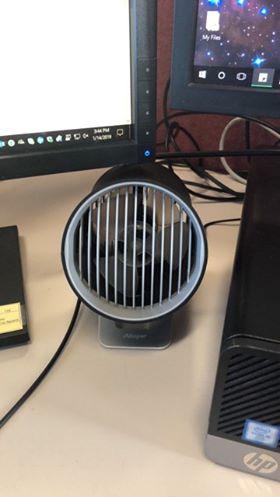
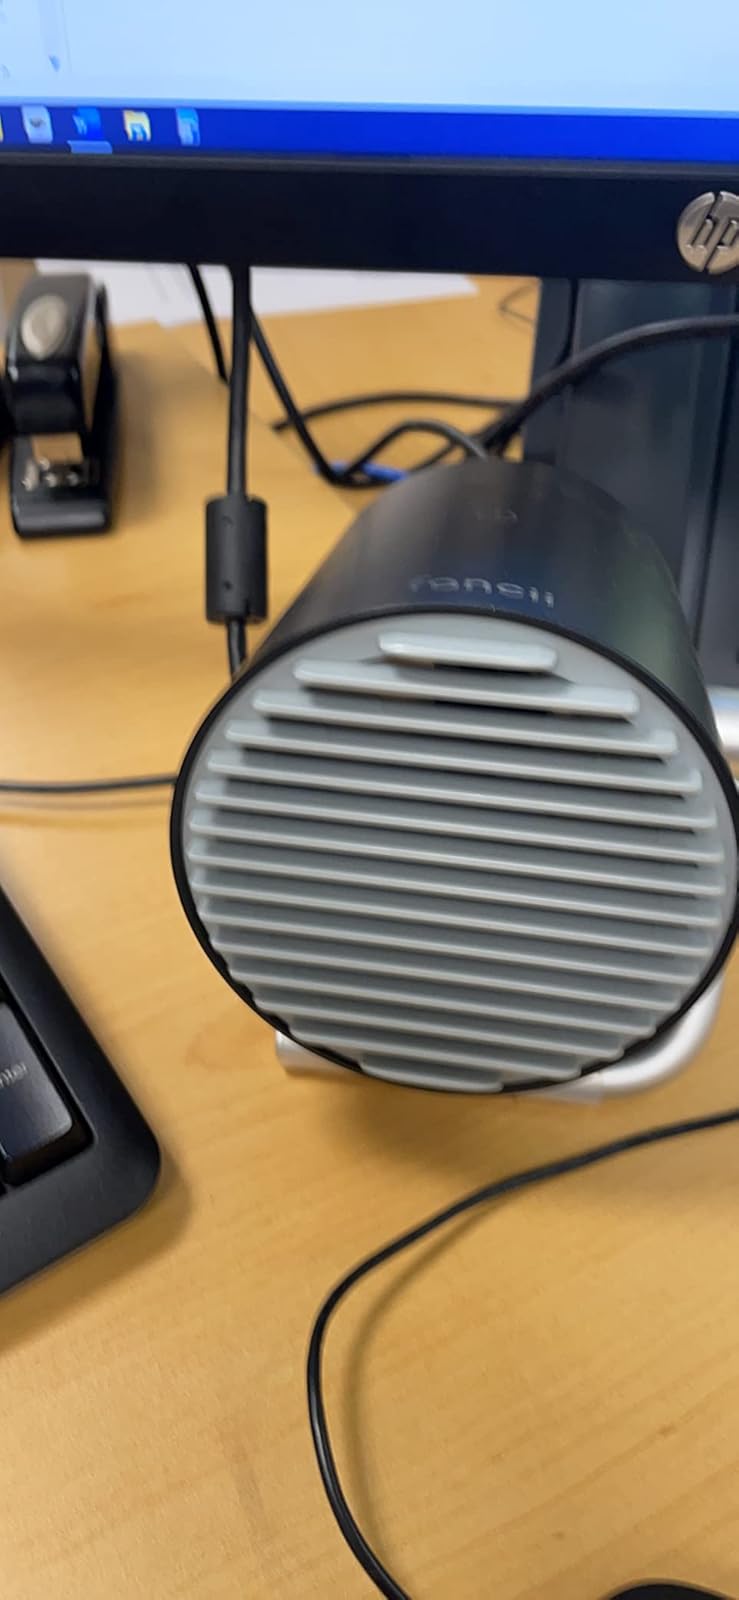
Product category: fan
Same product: no